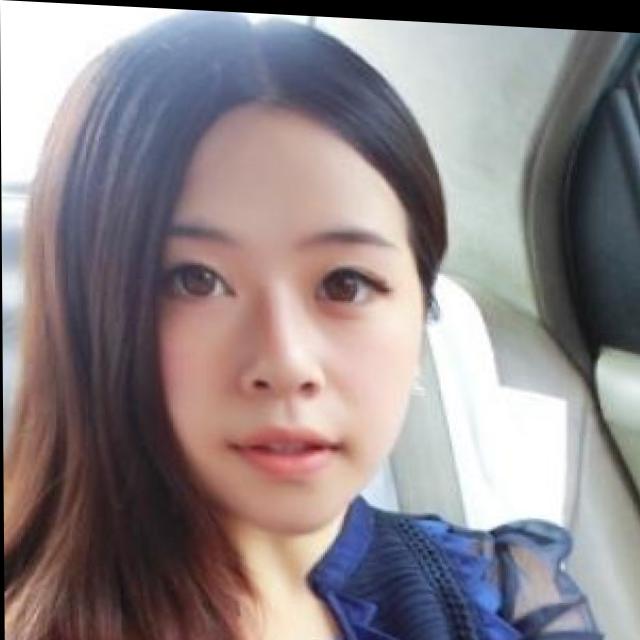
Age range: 21-44